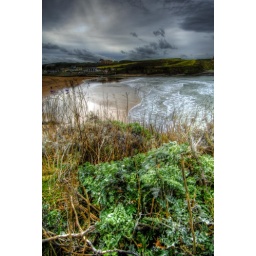
Summerleaze beach in Bude shines as the sun tries to break through the clouds